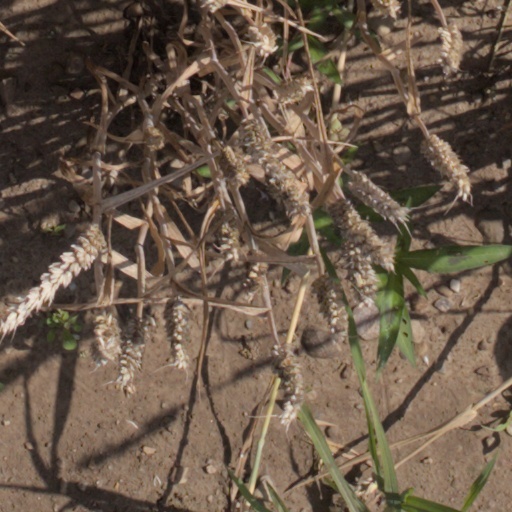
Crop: wheat